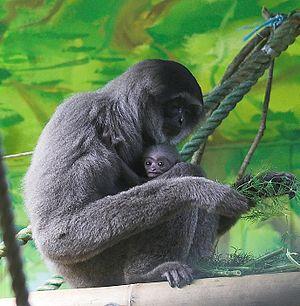
Gibbon cendré
Le gibbon cendré appelé quelquefois gibbon argenté, gibbon moloch ou gibbon de Java est un primate de la famille des hylobatidae ou gibbons.
Voici la liste des primates par population.